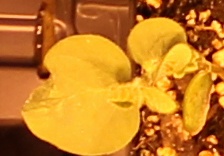
Label: Soybean